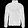
Label: Coat